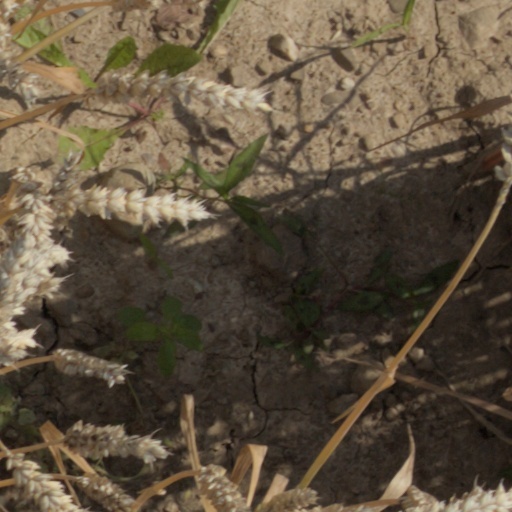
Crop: wheat